New York State Route 228

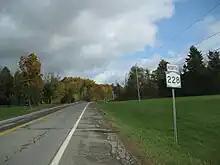
NY 228 northbound as a two-lane thoroughfare through the Cayuta Lake area

NY 228 begins at an intersection with NY 224 in Odessa. It progresses northward from NY 224 as the two-lane Mecklenburg Road, crossing nearby railroad tracks and entering a more pronounced rural area north of town. The road gradually curves to the northeast, passing by brief wooded areas on its way into the hamlet of Catharine, where NY 228 intersects with County Route 10 (CR 10). At this point, NY 228 turns northward to follow CR 10's right-of-way out of the hamlet. Just outside Catharine, NY 228 begins to parallel the western shoreline of nearby Cayuta Lake, which ends about north of the community. After Cayuta Lake, the road winds its way northward along the base of a largely undeveloped valley to reach the town of Hector and its hamlet of Smith Valley. Here, the valley and NY 228 curve northeastward, following Taughannock Creek through eastern Schuyler County.